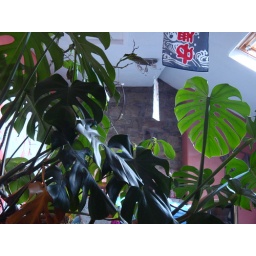
Cheese plant jungle in my bedroom